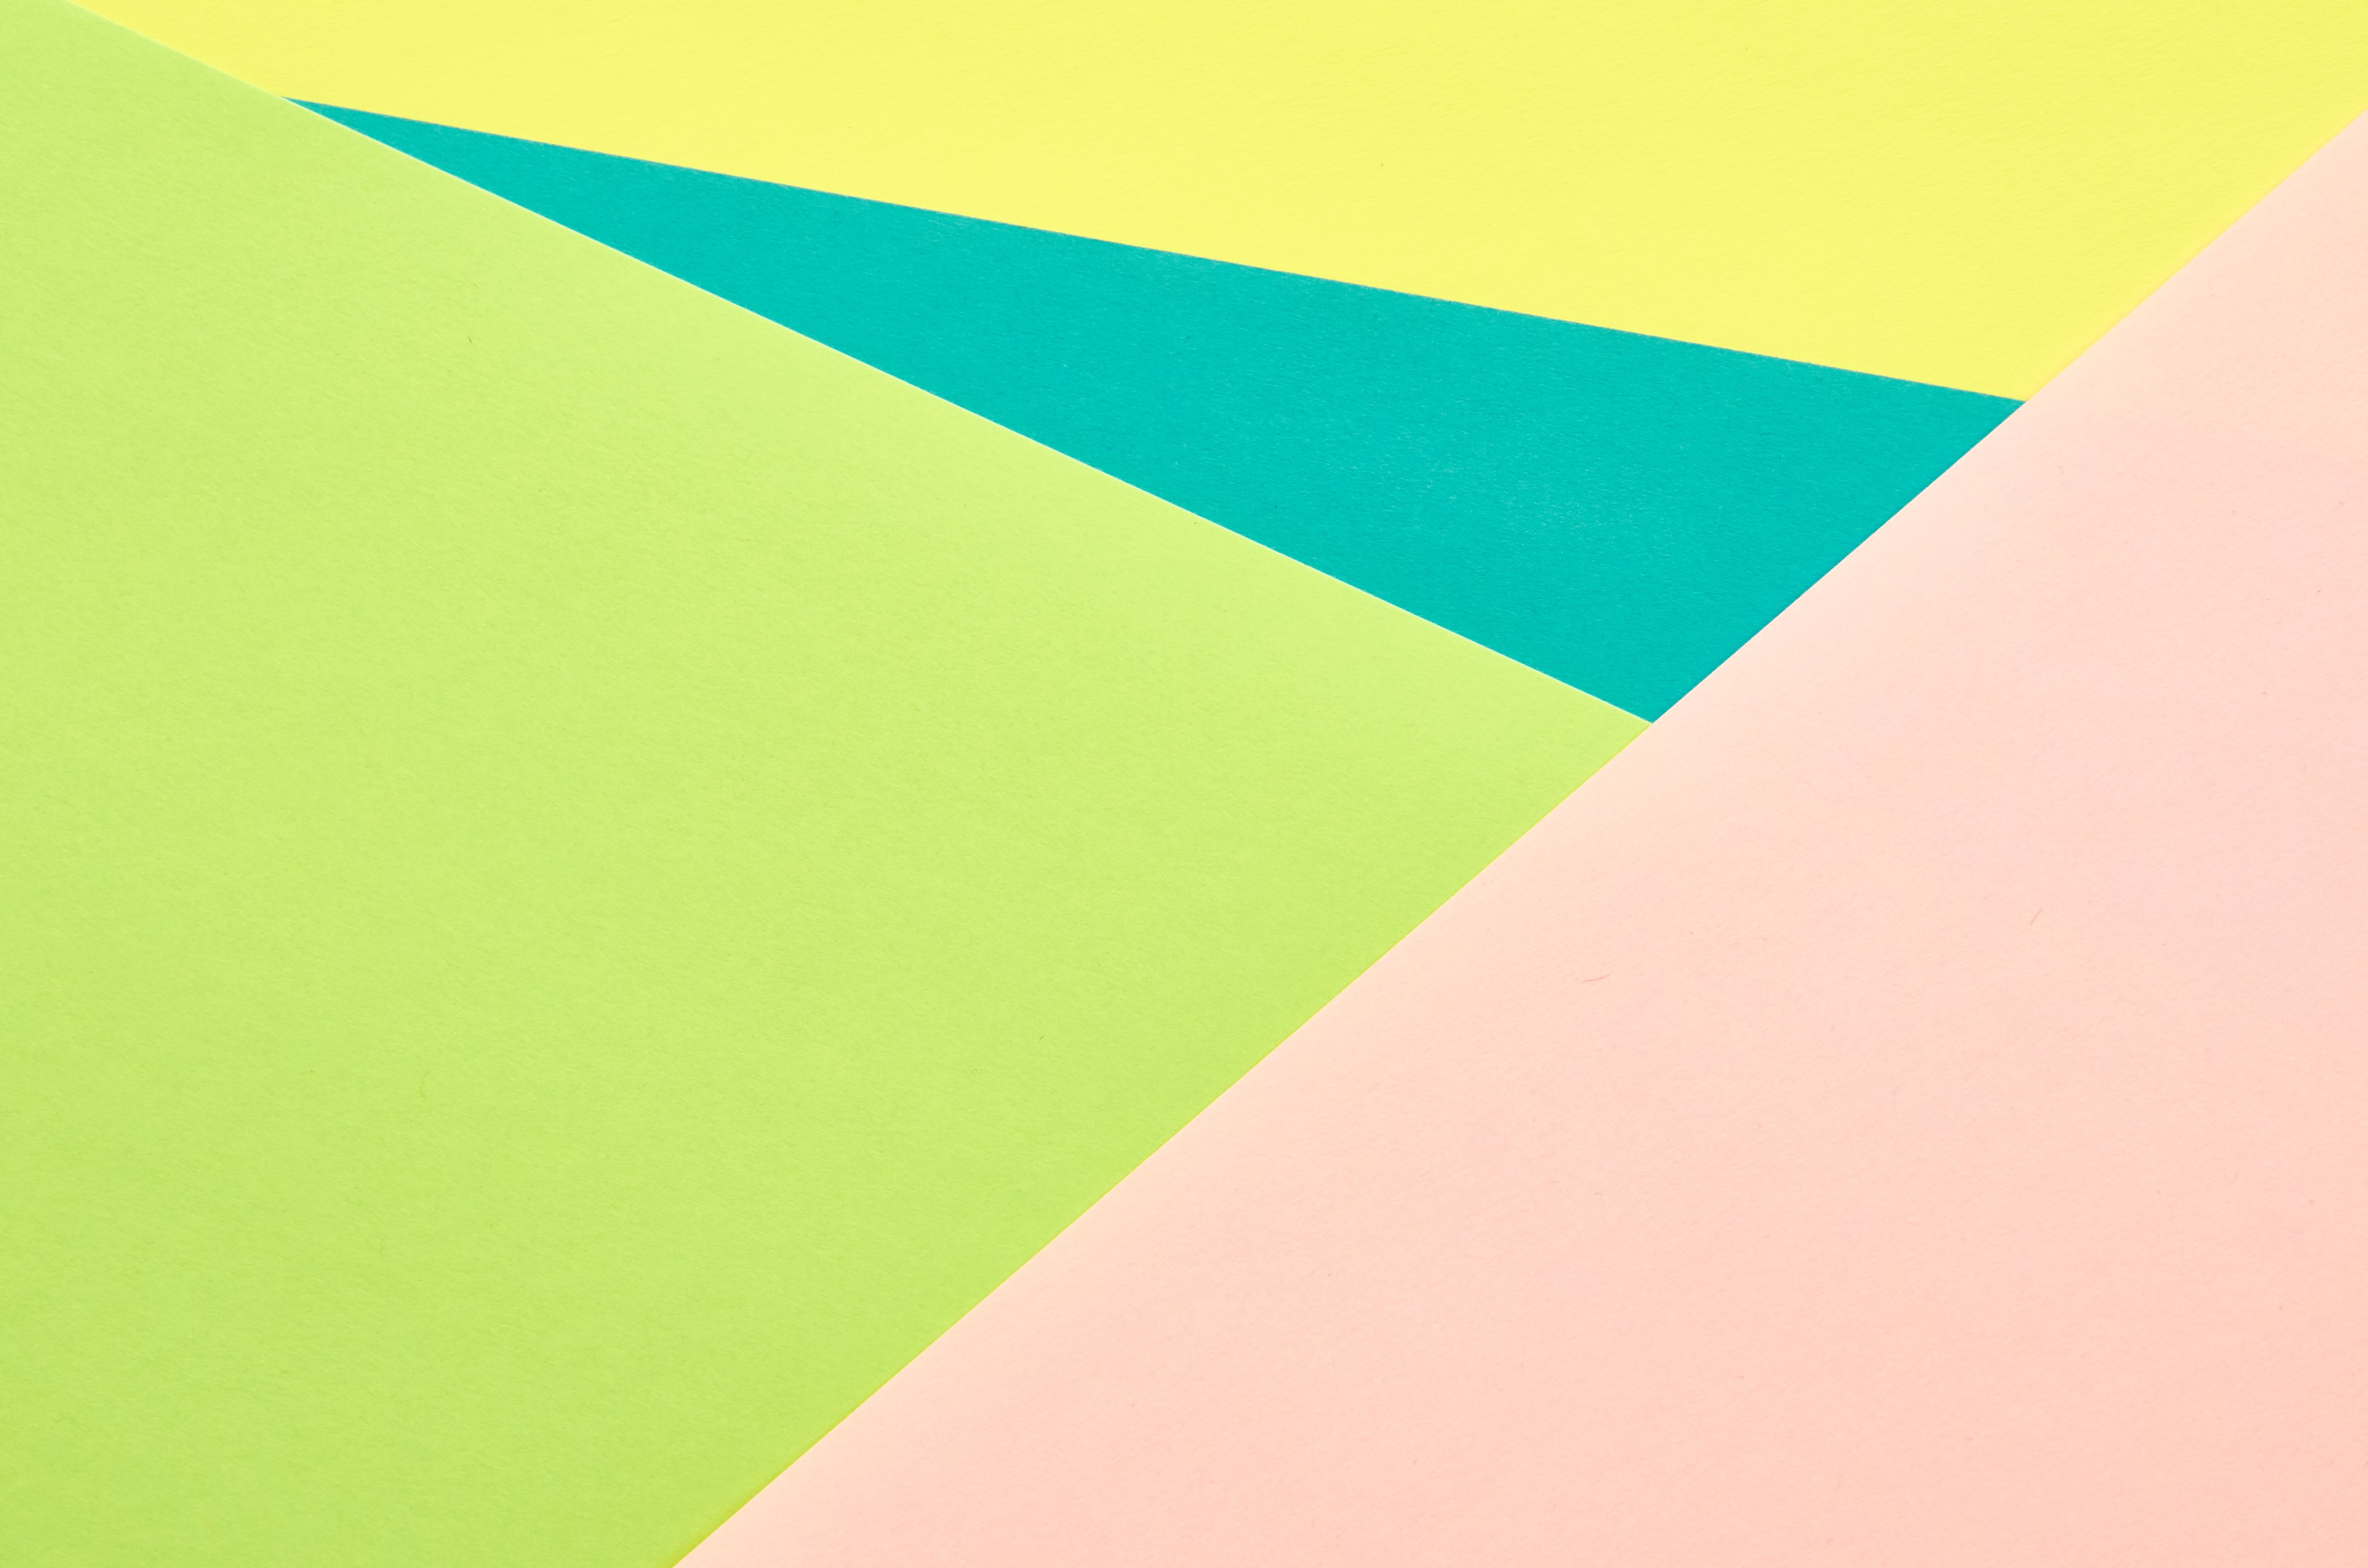
triangle, Tints and shades, font, rectangle, parallel, electric blue, pattern, slope, magenta, symmetry, art, graphics, paper product, brand, peach, graphic design, paper, square, symbol